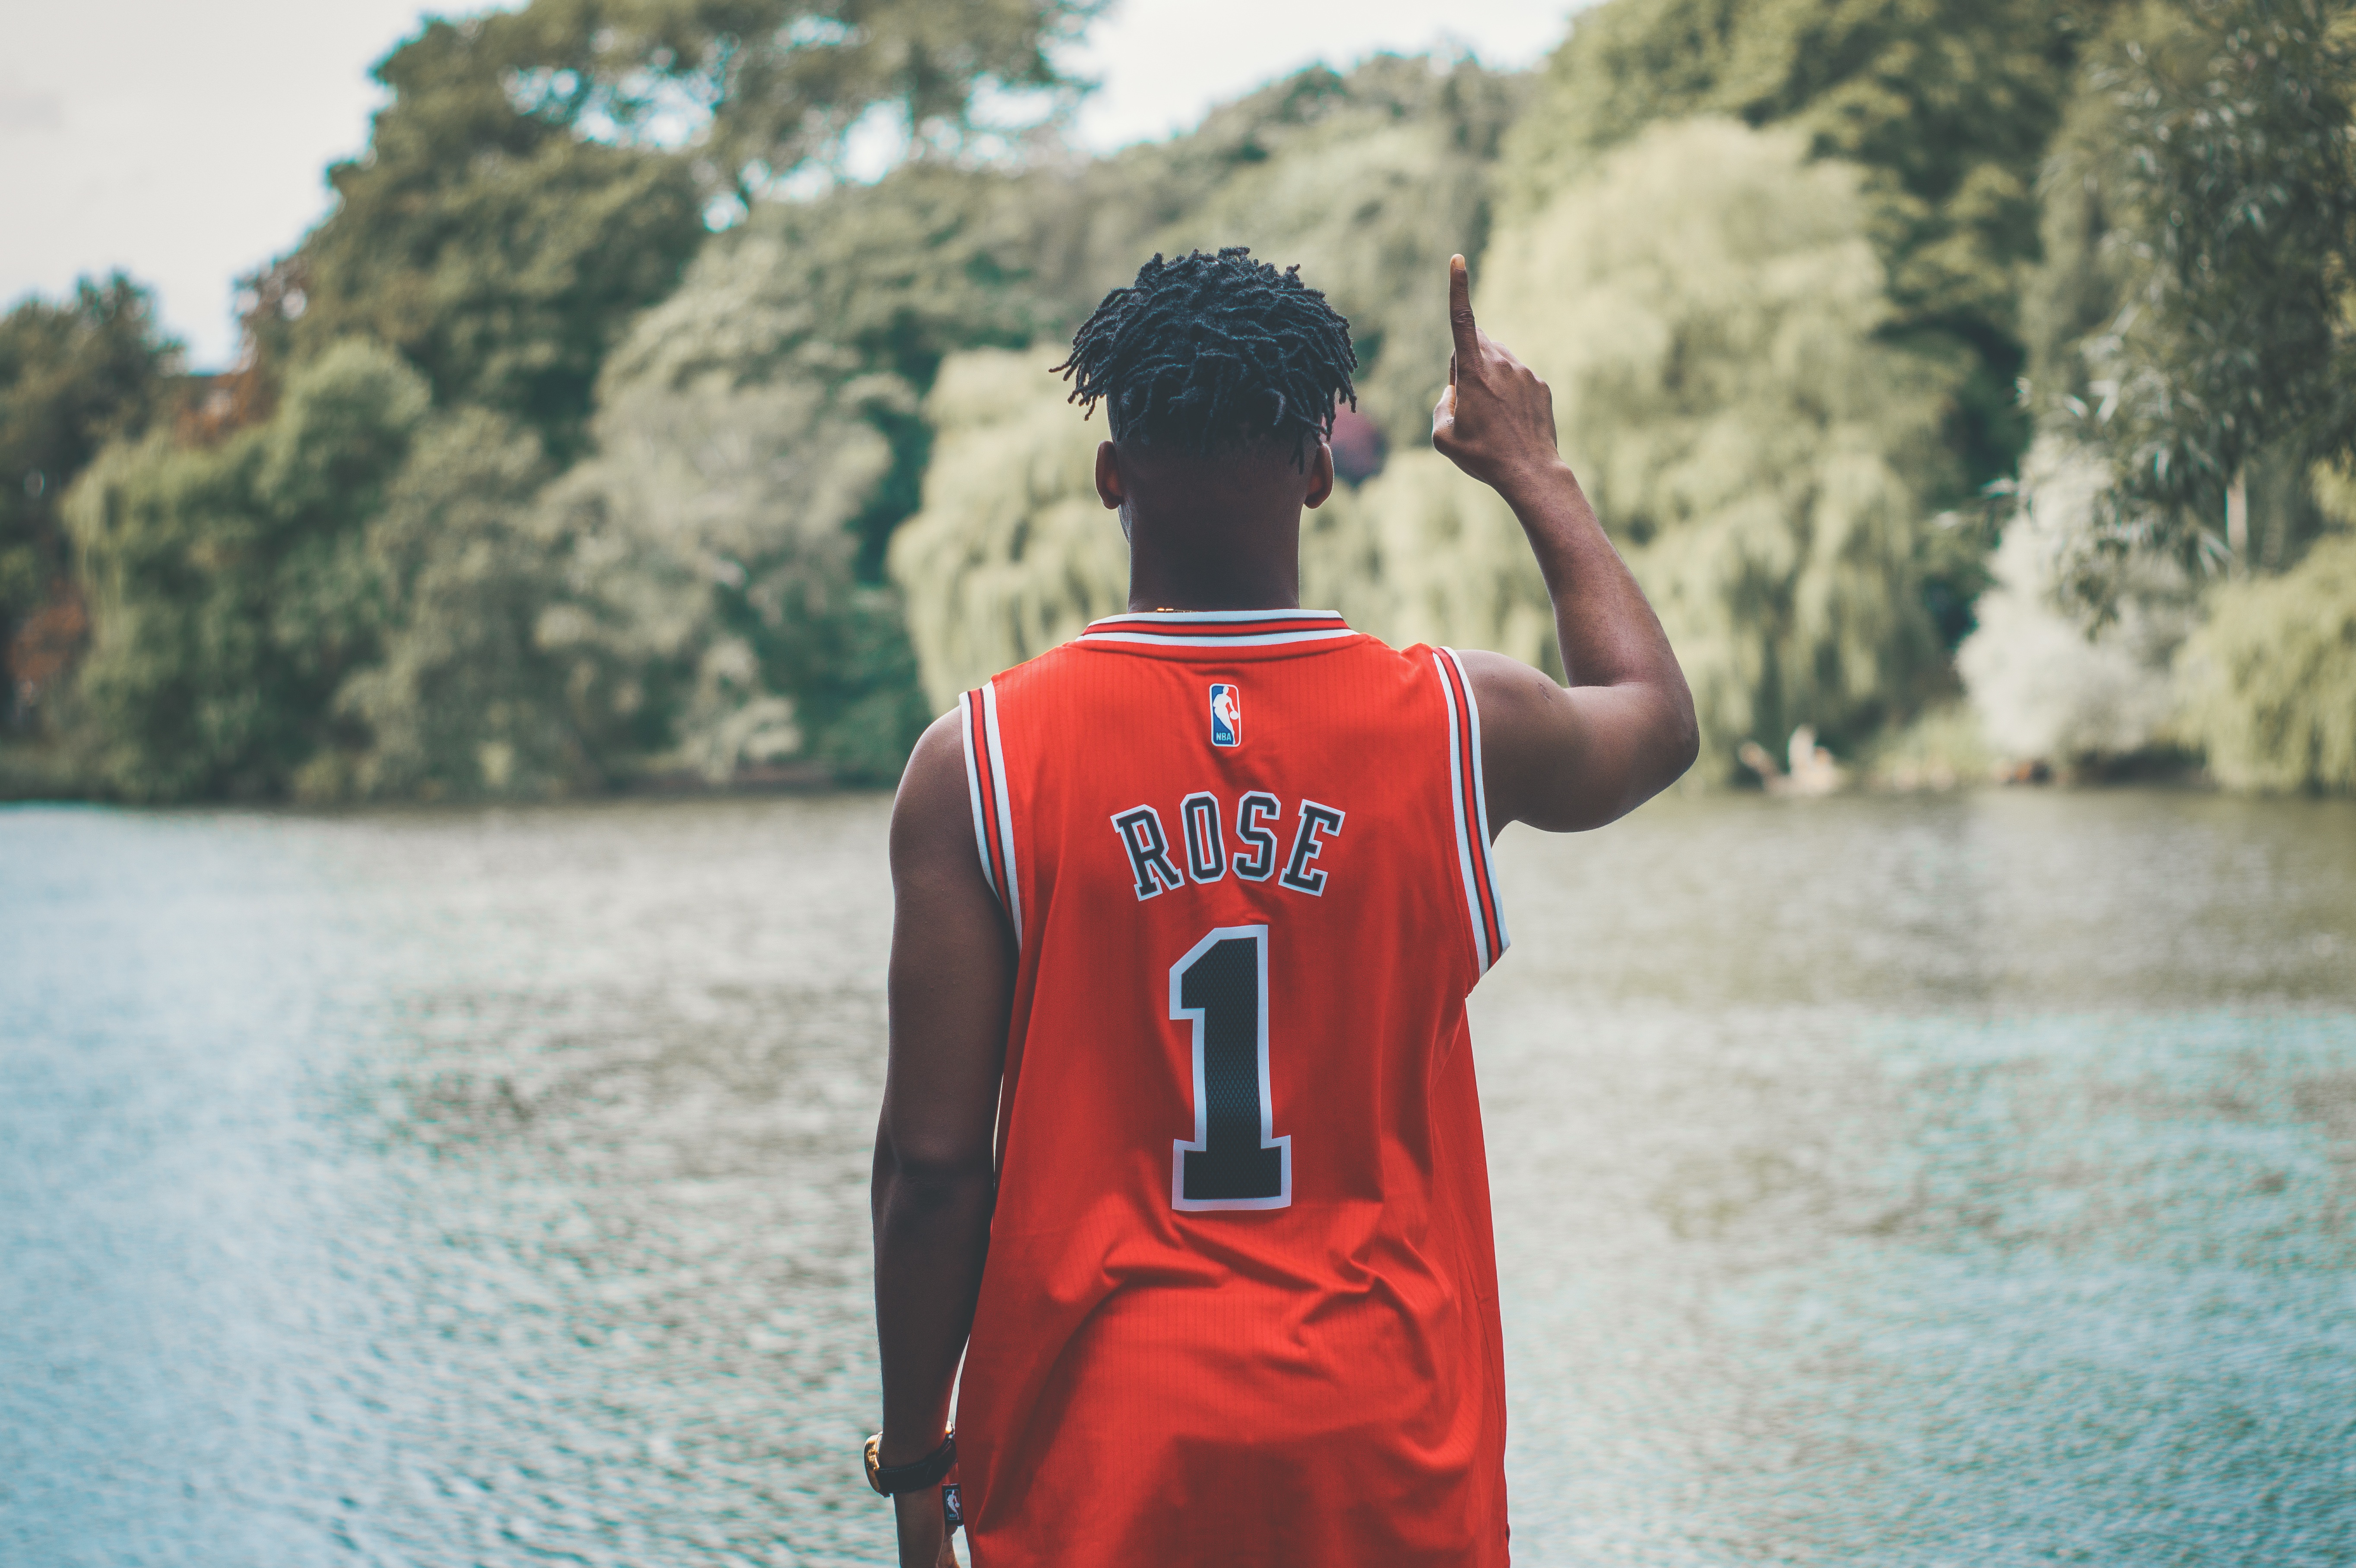
man, male, guy, spring, red, point, photograph, 1, endurance sports